Illyrian weaponry

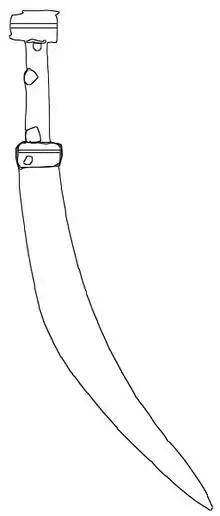
Sica, ancient weapon of the Illyrians

The main Illyrian fighting sword was the sica, a short single-edged curved sword used by the Thraex gladiators in the Roman world. The sica was developed during the Bronze Age and was similar to the Greek machaira. It was originally depicted as a curved sword with a blade about long. The distinctive shape was designed to get around the sides of an opponent's shield in order to stab or slash him in the back. Although the sica was used by many peoples around the Balkans, the Romans regarded the sica as a distinctive Illyrian weapon, used as well by inhabitants of Dalmatia and present day Croatia, parts of Bosnia, Herzegovina and Albania. Another Illyrian sword type was the fighting-sword, which was 20–30 cm long. Short curved swords and long swords were also used. In addition, Illyrians used various knives.